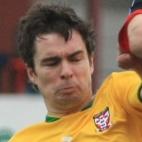
Age: 25